Rita Asfour

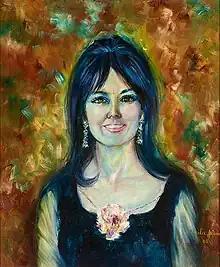

Rita Asfour (February 9, 1933 – June 29, 2021) was an American modern artist. She was known for her colorful aesthetic paintings of the human figure. Rita projected life and movement by the strength of her compositions. Feminine mystique and sensuality were her trademark.